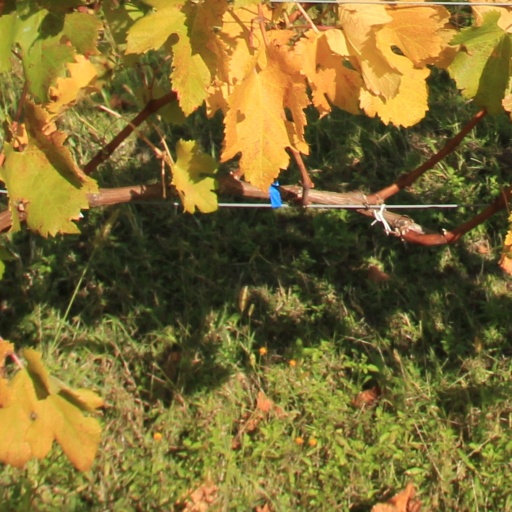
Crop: grape